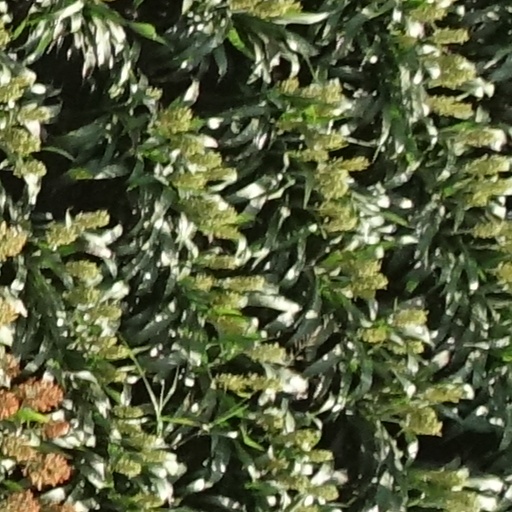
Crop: sorghum